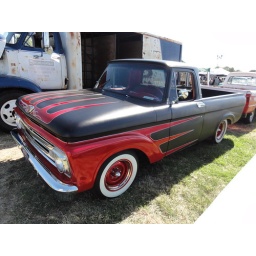
A sweet Ford F-100 pickup. You gotta love the candy red scallops against the flat black base.